Sophia of Prussia

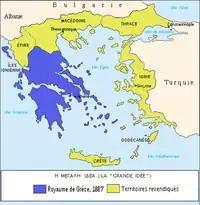
Map of Greater Greece as proposed at the Paris Peace Conference of 1919 by Eleftherios Venizelos, the leading proponent of the "Megali Idea" at the time.

In Athens, Constantine and Sophia settled in a small villa of French style located on Kifisias Avenue, while waiting for the Greek state to build a new home for them, the Crown Prince's Palace, located near the Royal Palace. The couple also ordered the building of another house on the royal estate of Tatoi because King George I refused to allow work to be undertaken in the main palace. In Athens, Constantine and Sophia lived a relatively simple life far removed from the protocol of other European courts, but life in Greece was often monotonous and Sophia lamented for any company, save only for the wives of the tobacco merchants.